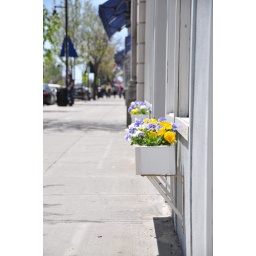
Gorgeous spring flowers in the window box brightens up traditional Cape Cod colours , Main Street Hyannis